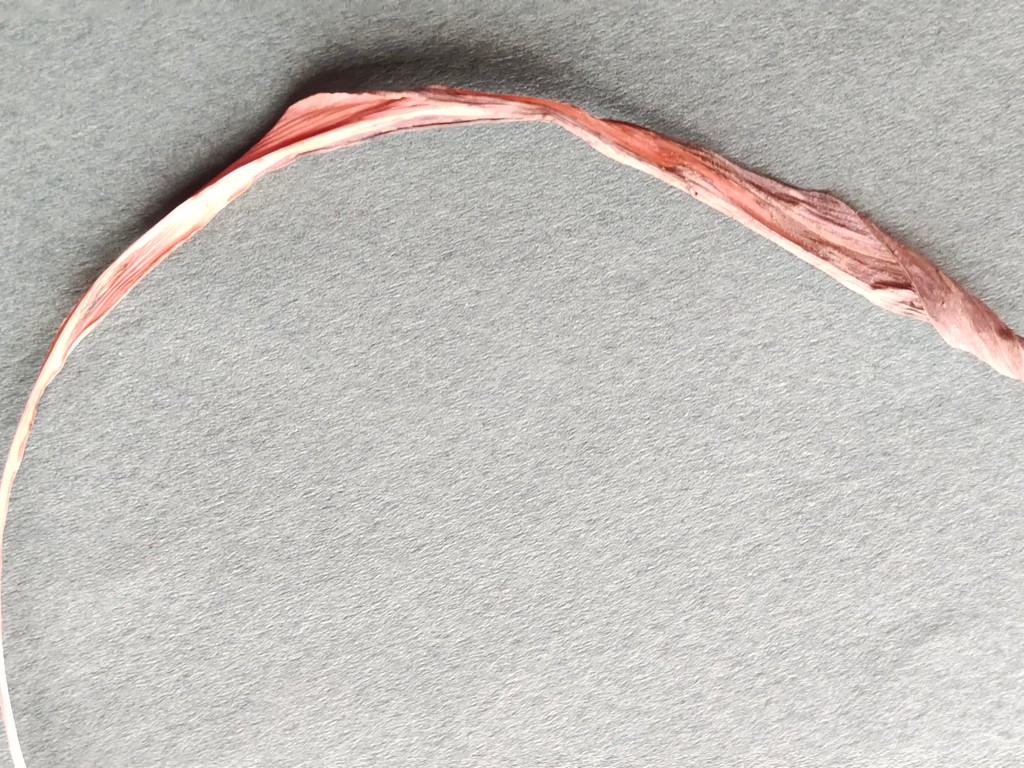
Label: Dried